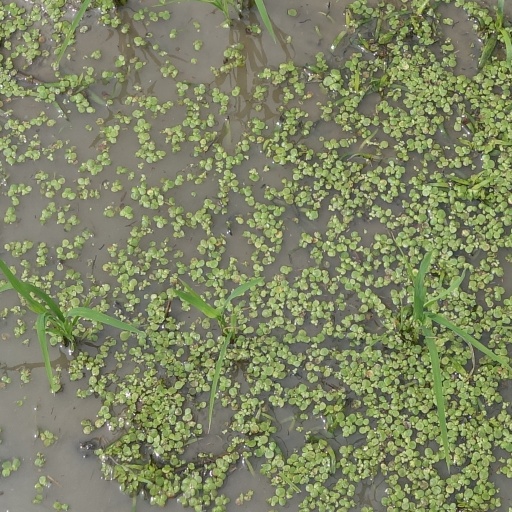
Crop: rice